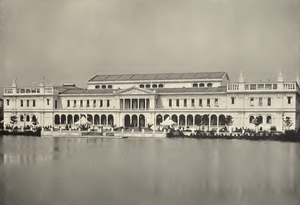
Sophia Hayden, née le 17 octobre 1868 à Santiago et morte le 3 février 1953 à Winthrop est une architecte américaine. Elle est la première femme diplômée en architecture au Massachusetts Institute of Technology.